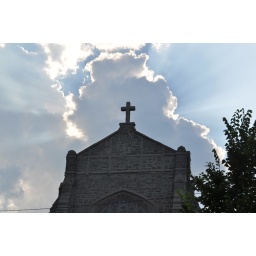
A cross on a stone church, surrounded and highlighted by sun and clouds.